Stomatitis

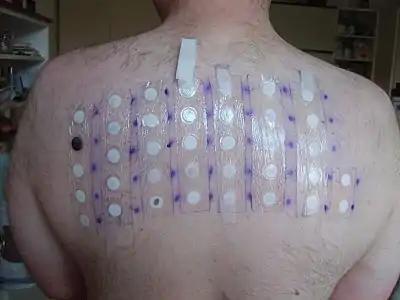
Patch test

Allergens that may cause allergic contact stomatitis in some individuals include cinnamaldehyde, Balsam of Peru, peppermint, mercury, gold, pyrophosphates, zinc citrate, free acrylic monomer, nickel, fluoride, and sodium lauryl sulfate. These allergens may originate from many sources, including various foods and drink, chewing gum, toothpaste, mouthwash, dental floss, dental fillings, dentures, orthodontic bands or wires, and many other sources. If the substance containing the allergen comes into contact with the lips, allergic contact cheilitis can occur, together with allergic contact stomatitis.